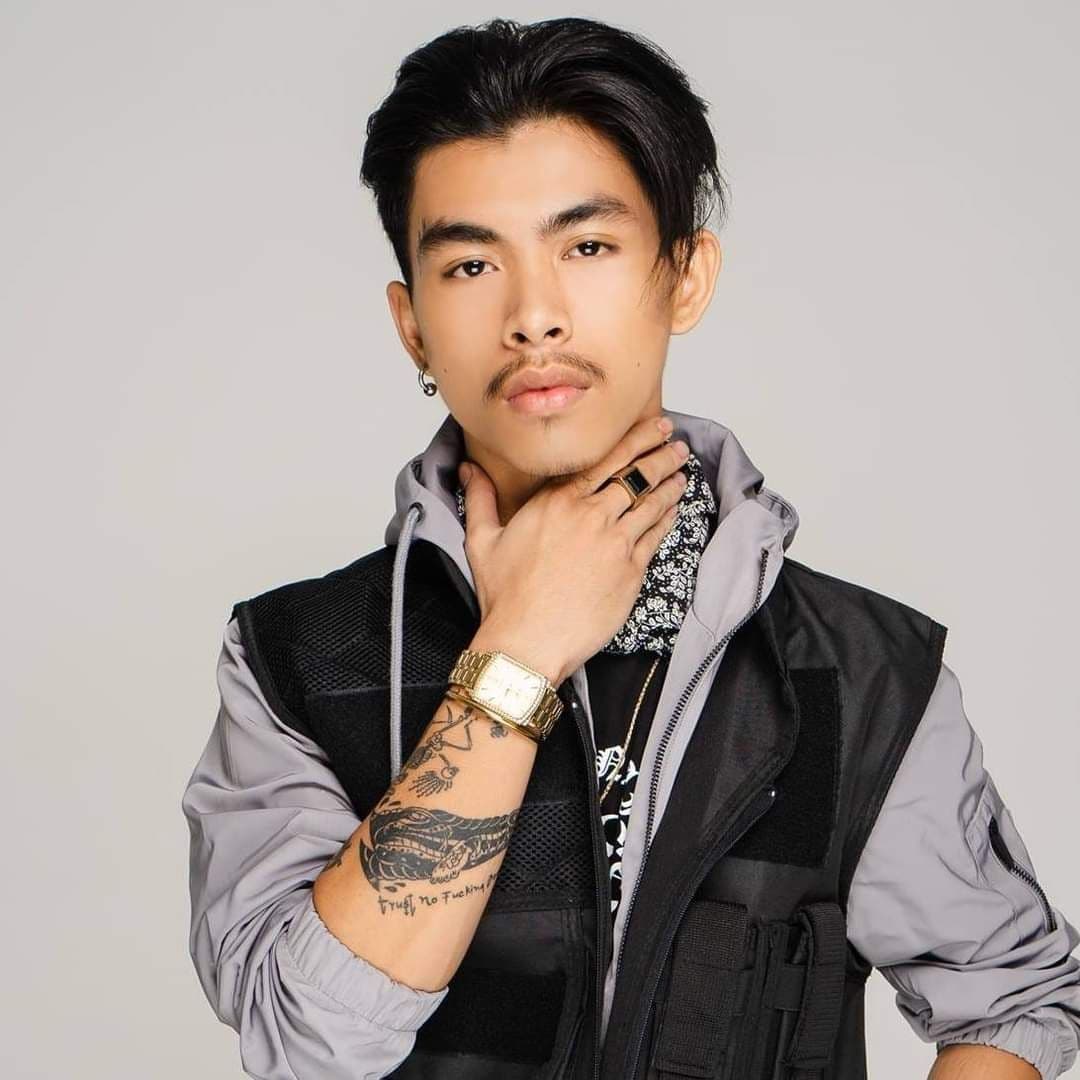
วัณณ์ฎา

| name = วัณณ์ฎา
| image = VannDa.jpg
| birth_name = มาน วัณณ์ฎา
| birth_place = พระสีหนุ (เมือง)|พระสีหนุ ประเทศกัมพูชา
| years_active = ค.ศ. 2016–ปัจจุบัน
มาน วัณณ์ฎา ( ; เกิดวันที่ 22 มกราคม ค.ศ. 1997) รู้จักกันในฉายา วัณณ์ฎา (มักเขียนเป็นตัวพิมพ์ใหญ่ทั้งหมด หรือเขียนเป็น VannDa) เป็นแร็ปเปอร์ชาวกัมพูชาที่เป็นที่รู้จักจากเพลง "Time to Rise" พร้อมเสียงขับร้องของกง ไณย|อาจารย์กง ไณย และทางเอ็นเอ็มอีรายงานว่าเป็นหนึ่งในศิลปินร่วมสมัยที่น่าตื่นตาที่สุดของกัมพูชา
== ประวัติ ==
วัณณ์ฎา () เกิดเมื่อวันที่ 22 มกราคม ค.ศ. 1997 ที่พระสีหนุ (เมือง)|พระสีหนุ จังหวัดพระสีหนุ ประเทศกัมพูชา พ่อของวัณณ์ฎามีชื่อว่า Mann Bunnheng ส่วนแม่มีชื่อว่า Kang Kimseak ทำธุรกิจขูดมะพร้าวแบบครอบครัวที่ Psar Leur ตลาดท้องถิ่นใจกลางเมืองสีหนุ วัณณ์ฎามีพี่สองคนชื่อ Sophy และ VannDy เขามีความหลงใหลในดนตรีตั้งแต่เด็กและใฝ่ฝันที่จะเป็นดารามาโดยตลอดstar.
เขาประสบความสำเร็จในด้านวงการดนตรีในเพลง Time To Rise ในปี ค.ศ. 2021 และได้สร้างผลงานเพลงอย่าง Queen Bee ที่สื่อถึงจิตวิญญาณความเป็นเขมรในปีเดียวกัน
===Time to Rise===
Time To Rise ซึ่งเป็นเพลงดนตรีฮิปฮอปผสมผสานกับเพลงดนตรีพื้นบ้านเขมรด้วยเสียงขับร้องของอาจารย์กง ไณย (Master Kong Nay) ที่บรรเลงด้วยเครื่องดนตรีพื้นบ้านเขมรโบราณจะเป็ยฎ็องแวง (กระจับปี่เขมร) รับด้วยขลุ่ยพื้นเมือง ได้กลายเป็นไวรัลในแอปพลิเคชันติ๊กต็อก จนมีผู้ใช้เพลงนี้ในการสร้างเนื้อหากว่าเจ็ดหมื่นครั้ง และยังมียอดชมทางยูทูบ 30 ล้านการรับชม ภายในเวลาเพียง 3 สัปดาห์หลังจากเผยแพร่ (ปัจจุบัน 4 สัปดาห์ 34 ล้านการรับชม)
=== ผลงานและรางวัล ===
| class="wikitable"
| align="center" | ปี
| align="center" | รางวัล
| align="center" | สื่อ
| align="center" | ผล
| align="center" | หมายเหตุ
|-
| align="center" |​​ 2020
| align="center" | Best Male Artist of The Year
| align="center" | Cambodian Music Awards
| align="center" |
| align="center" | WORLDBRIGDE Media Best Male Artist of The Year By WORLDBRIGDE Media.com 2020
|-
| align="center" |​​ 2020
| align="center" | Best Music Performance of The Year
| align="center" | Cambodian Music Awards
| align="center" |
| align="center" | WORLDBRIGDE Media Best Music Performance of The Year By WORLDBRIGDE Media.com 2020
|
== อ้างอิง ==
== แหล่งข้อมูลอื่น ==
* Official facebook page
* VannDa on Youtube
* Baramey Production
หมวดหมู่:นักร้องชาวกัมพูชา
หมวดหมู่:บุคคลจากจังหวัดพระสีหนุ